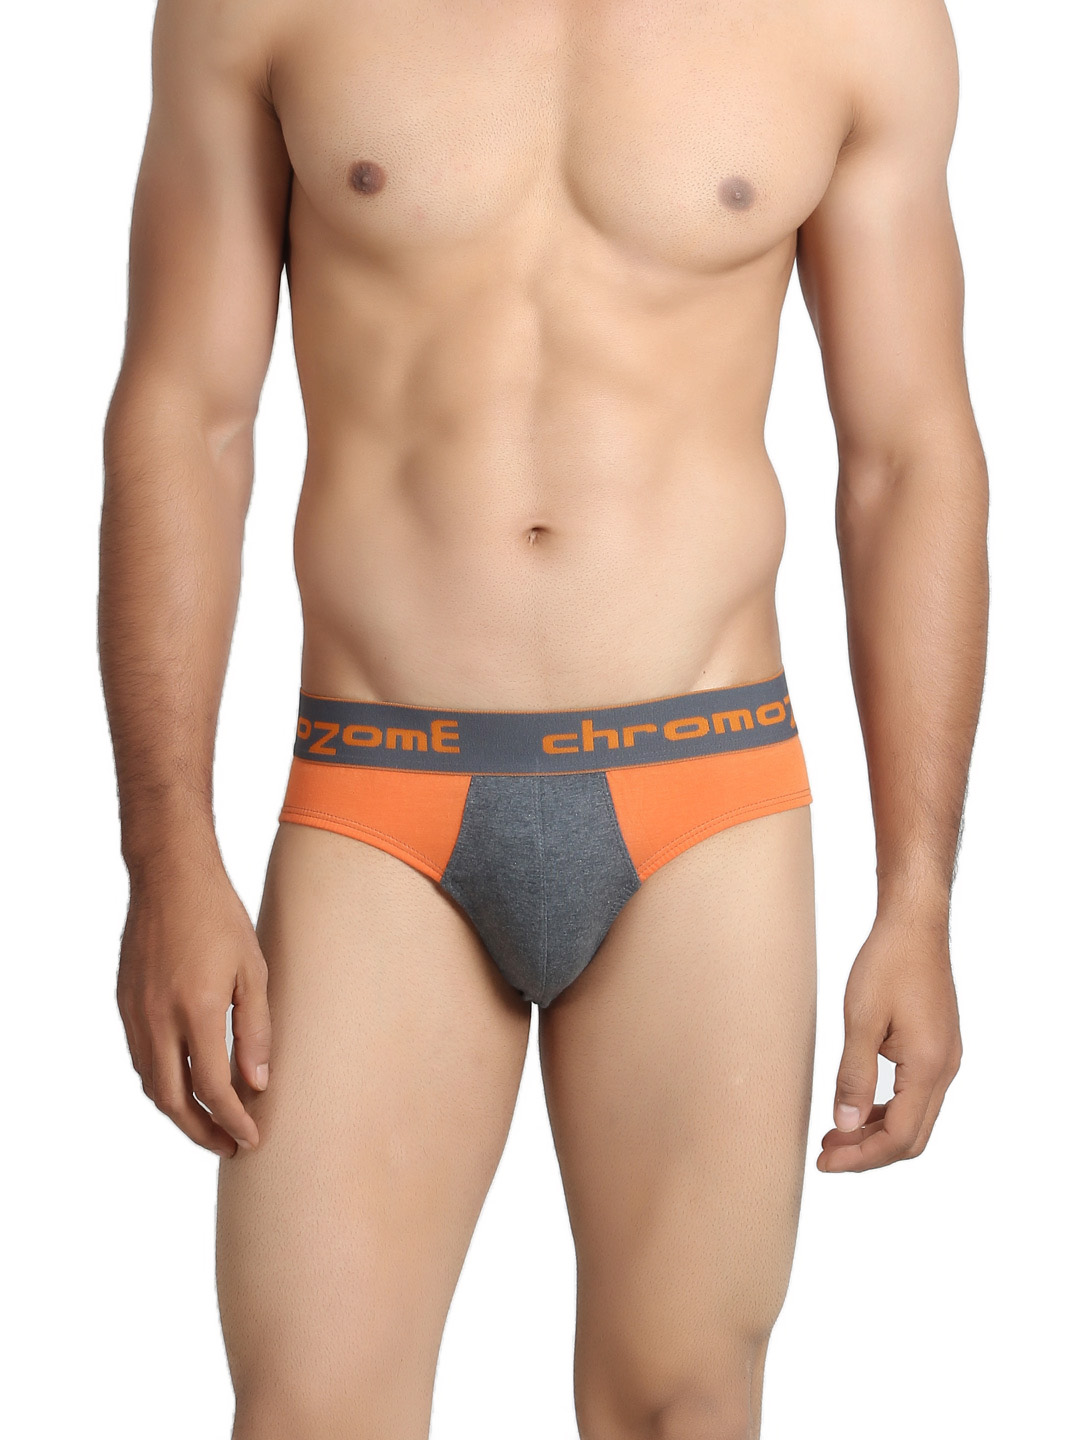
Chromozome Men Charcoal Melange Briefs
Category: Apparel / Innerwear / Briefs
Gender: Men
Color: Charcoal
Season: Summer 2016
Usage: Casual